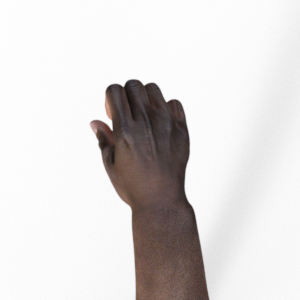
Label: rock